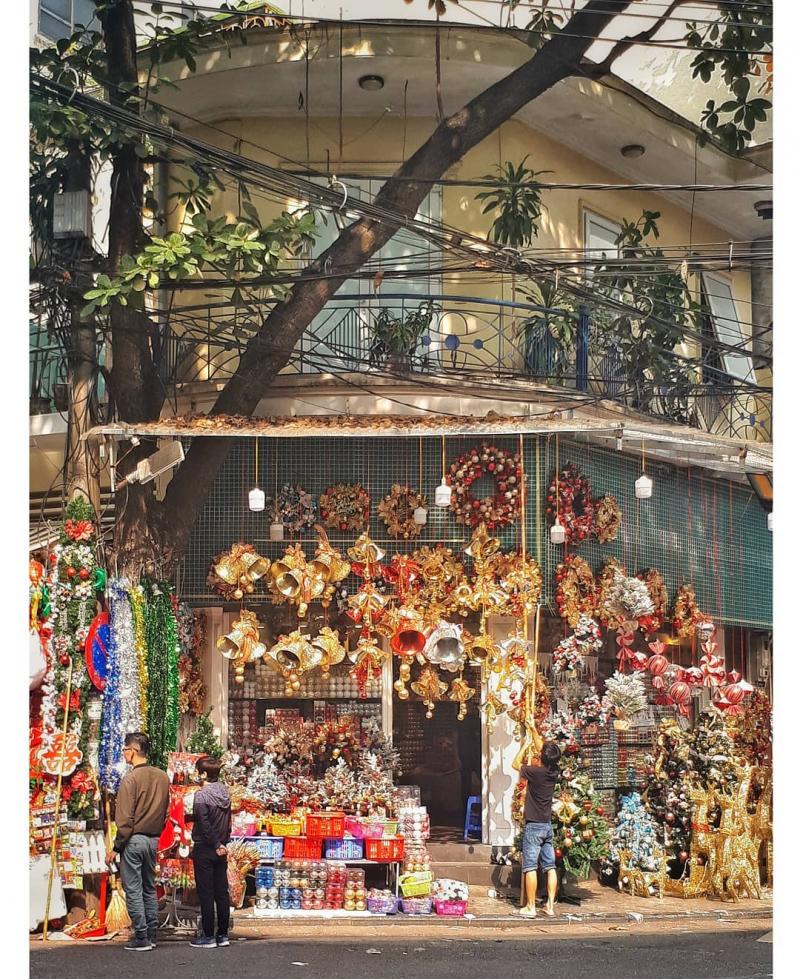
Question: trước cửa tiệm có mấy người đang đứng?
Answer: ba người